Black Hawk War

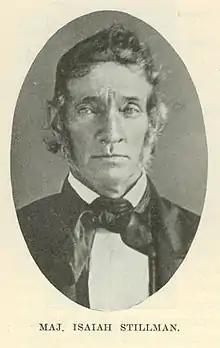
Isaiah Stillman, militia commander at the Battle of Stillman's Run

General Samuel Whiteside's militia brigade had been mustered into federal service at Rock Island under General Atkinson in late April, and divided into four regiments (commanded by Colonels John DeWitt, Jacob Fry, John Thomas, and Samuel M. Thompson), and a scout or spy battalion commanded by James D. Henry, with judge William Thomas as their quartermaster. Atkinson had allowed Reynolds, Whiteside, and the militiamen to leave up the Rock River on April 27, while he brought up the rear with the regular soldiers, directing his least trained and disciplined men—to "move upon the Indians should they be within striking distance without waiting for my arrival". Governor Reynolds accompanied the expedition as a major general of militia.